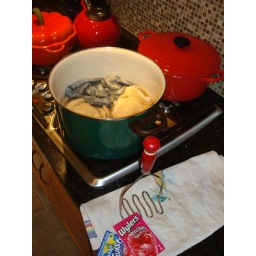
Simmered in water with a little vinegar...used a berry blue Kool aid and cherry Wylers...